Choiseul Province

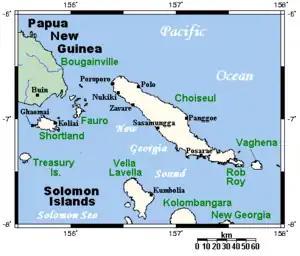
Choiseul and neighbouring islands

Choiseul Province is one of the nine provinces of Solomon Islands. It lies southeast of Bougainville (part of Papua New Guinea), west of Santa Isabel Island, and north of Vella Lavella, Kolombangara & New Georgia. It has a population of 36,719 (as of 2020)